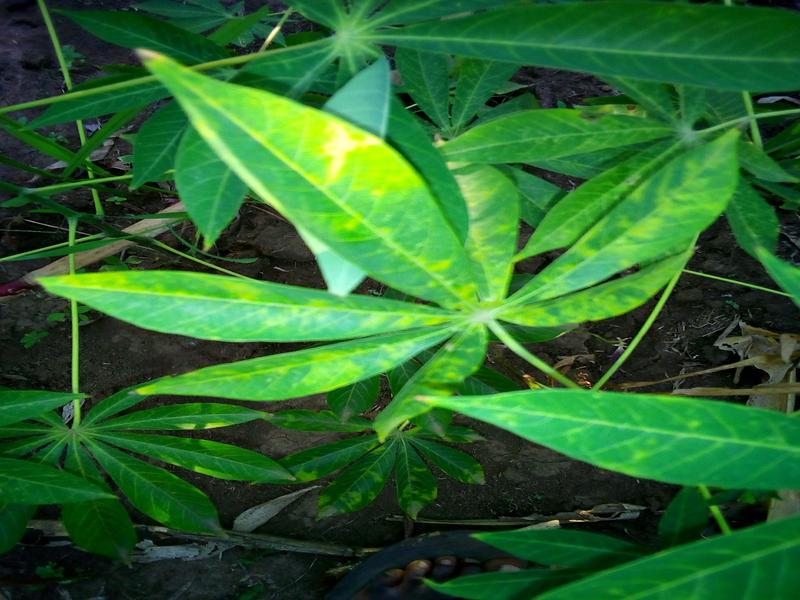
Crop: cassava
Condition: brown_streak_disease